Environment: real
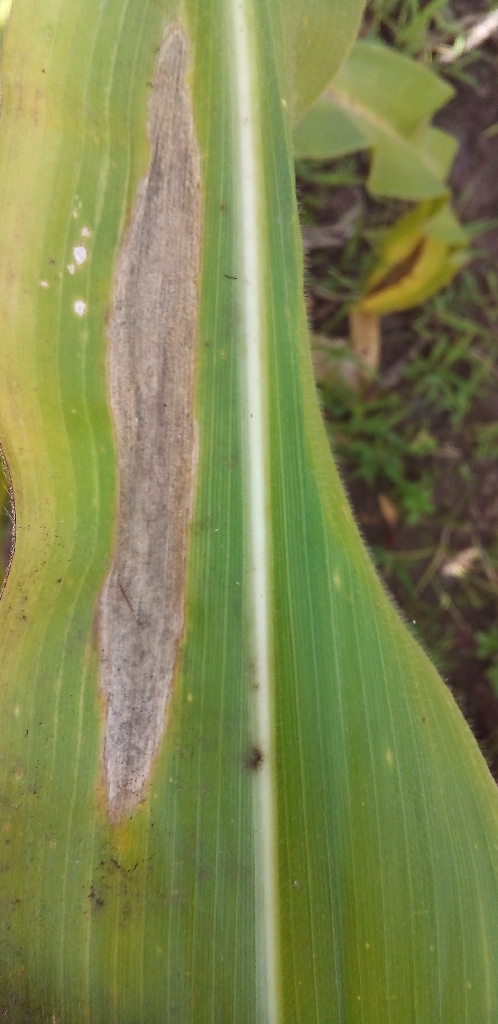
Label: northern_corn_leaf_blight